Mary MacCarthy

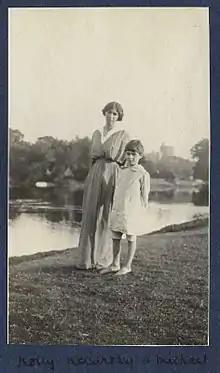
Photo of Mary MacCarthy with her son Michael in 1915. Taken by Lady Ottoline Morrell

Mary, Lady MacCarthy (August 1882 – 29 December 1953) was a British writer; known for her involvement in the "Bloomsbury Group", and commonly called Molly.